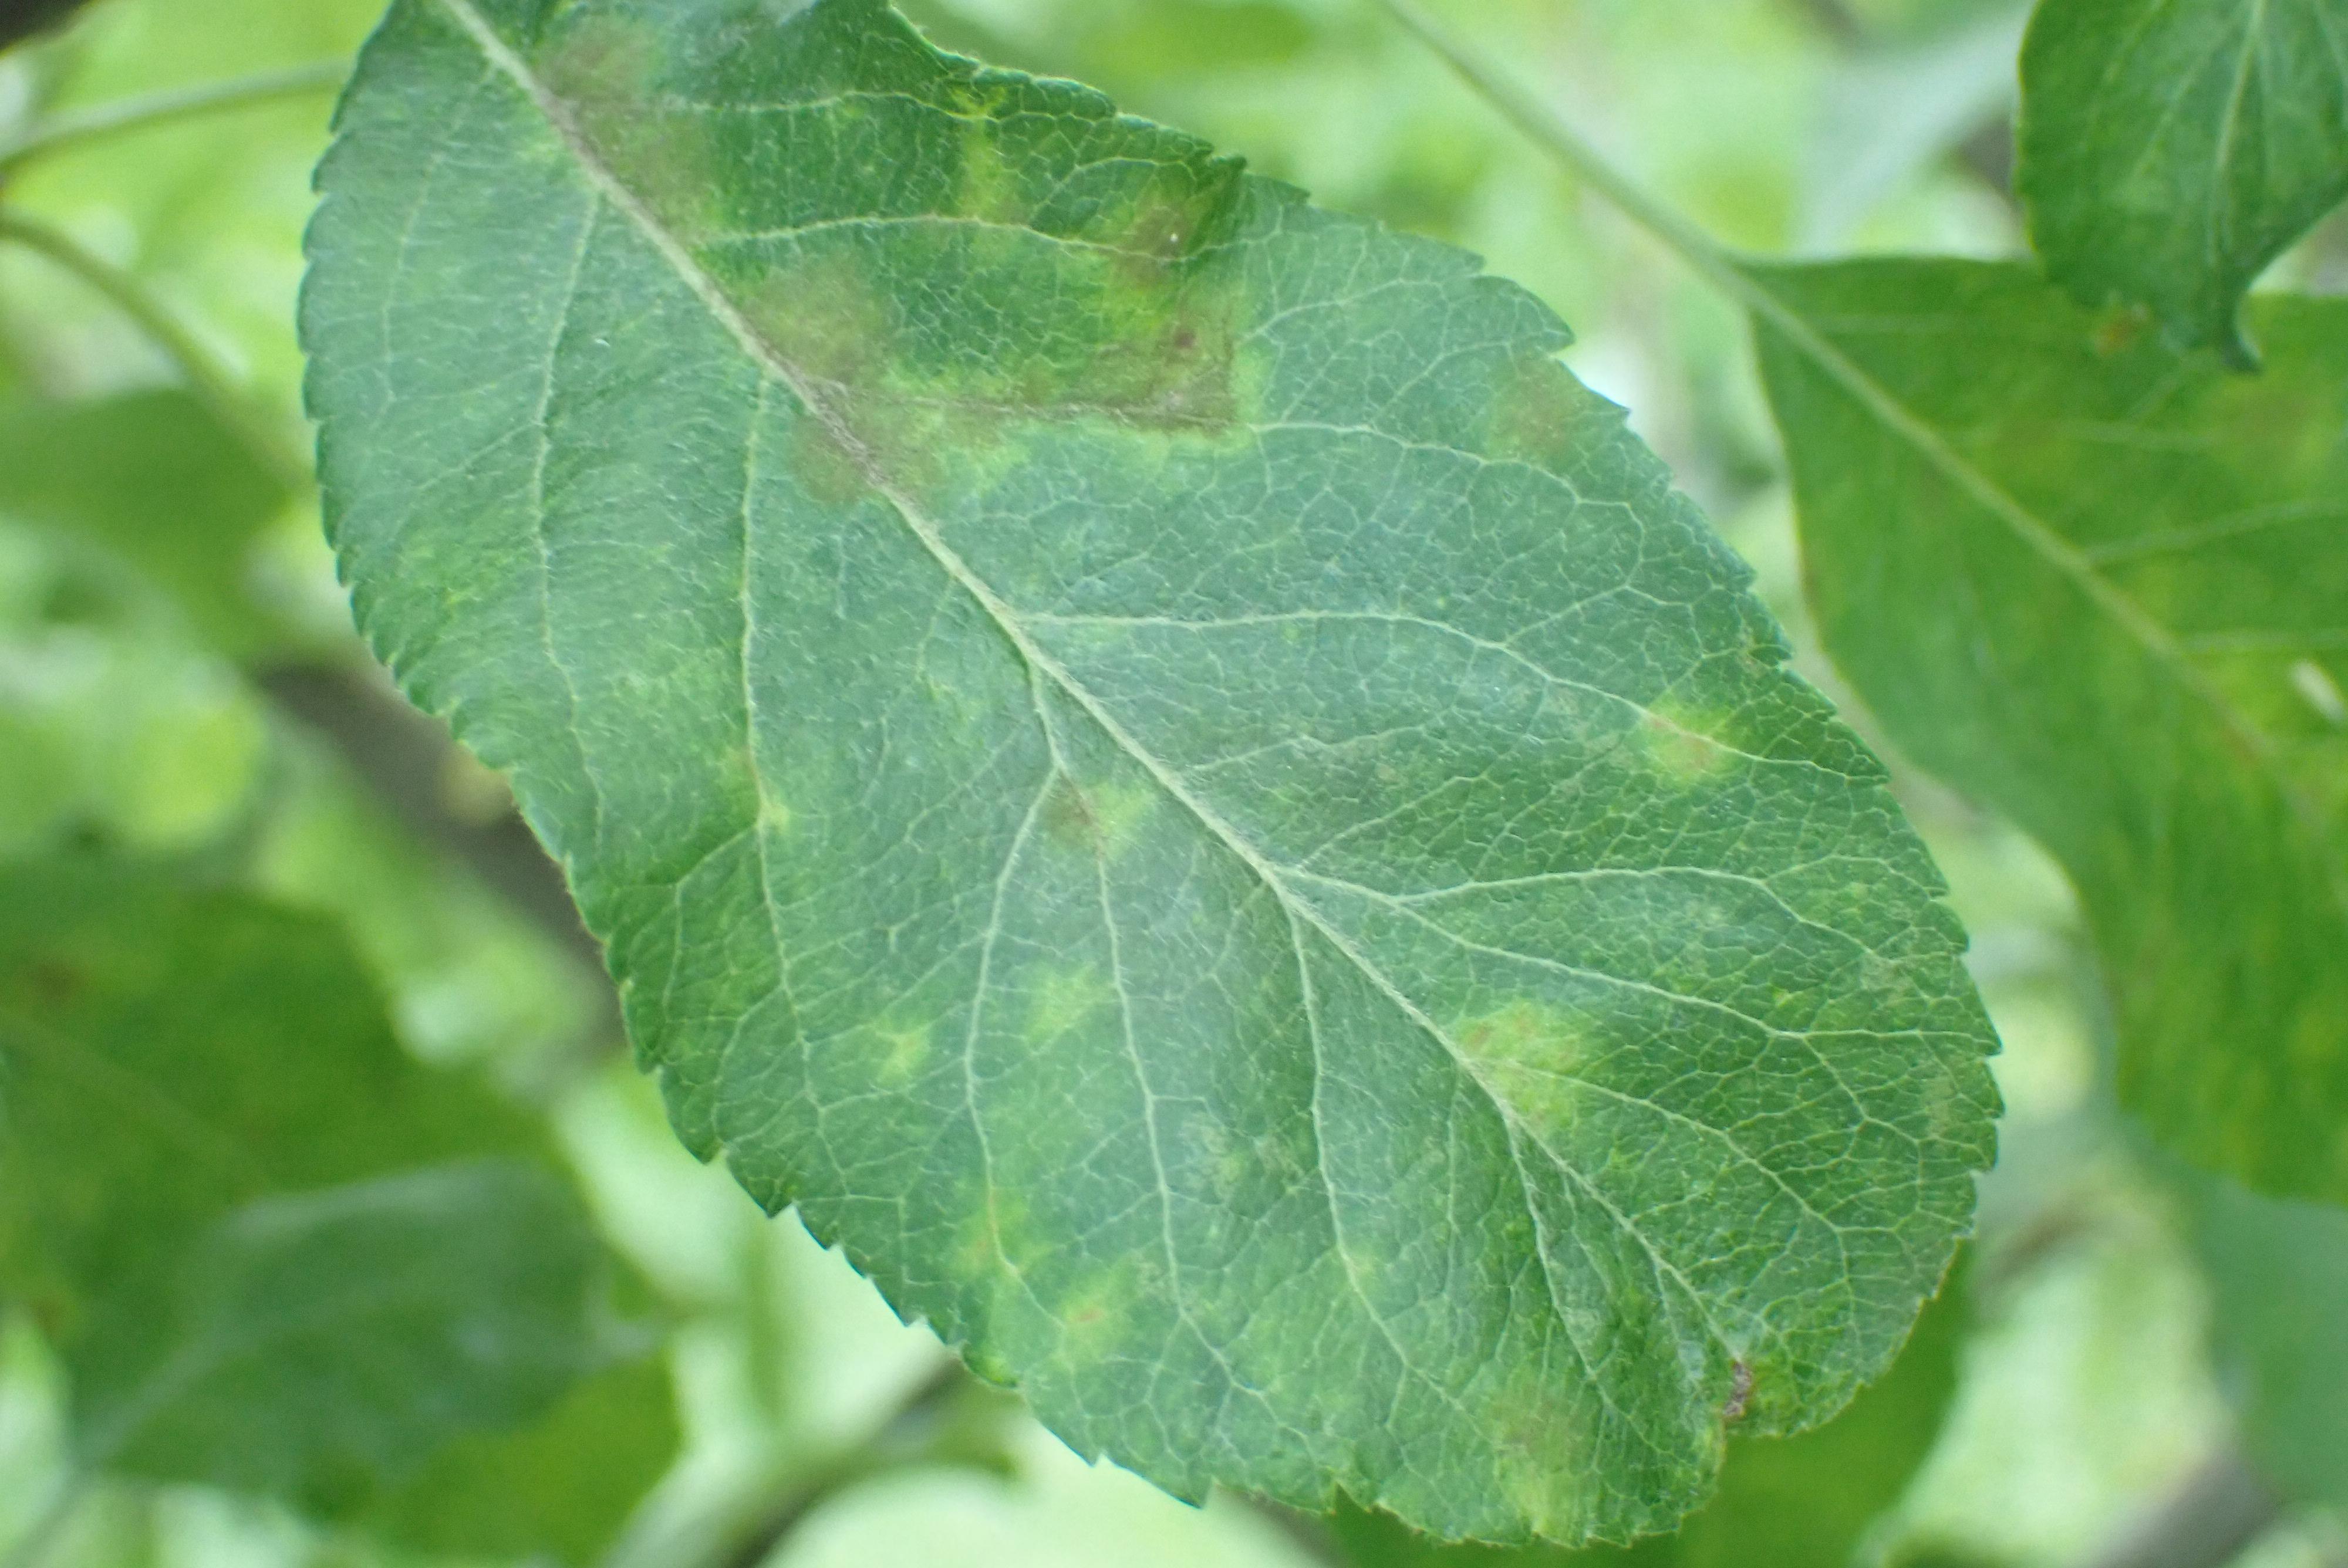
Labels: scab